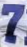
Number: 7